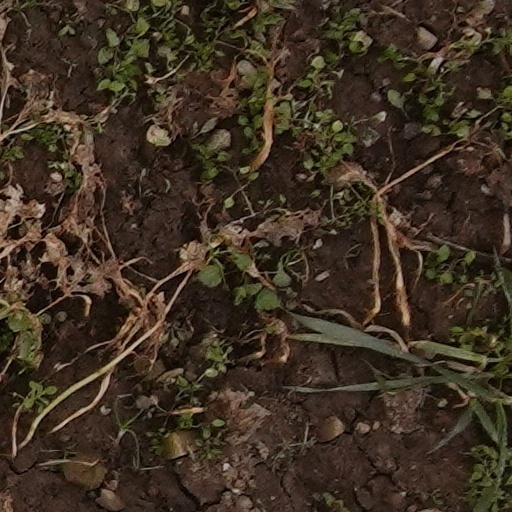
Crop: wheat